Marine habitat

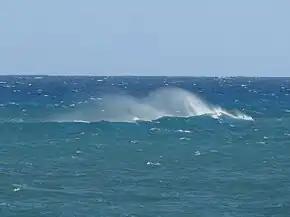
In the open ocean, sunlit surface epipelagic waters get enough light for photosynthesis, but there are often not enough nutrients. As a result, large areas contain little life apart from migrating animals.

The surface microlayer of the ocean serves as the transitional area between the atmosphere and the ocean. It covers around 70% of the Earth's surface as it covers most of the ocean waters on the planet. The microlayer is known for its unique biological and chemical properties which give it a small ecosystem of its own and serves as a distinct habitat from the deeper ocean waters.